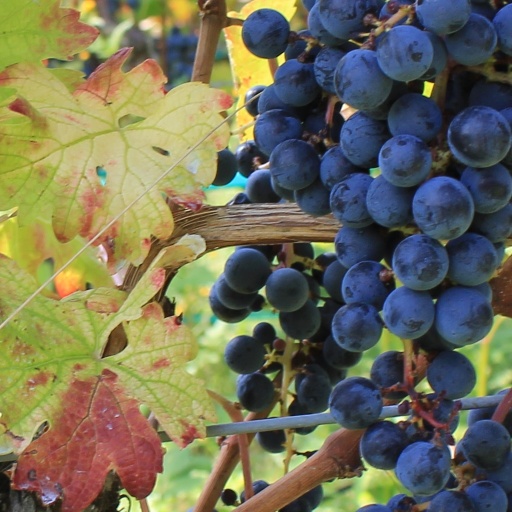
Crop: grape